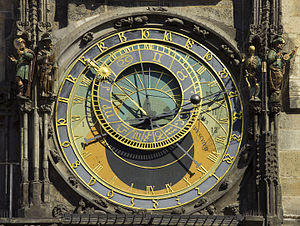
1410 / Begivenheder
Verdens ældste, fungerende astronomiske ur i Staré Město, Prag, Tjekkiet, blev installeret i 1410 af urmagerne Mikuláš fra Kadaň og Jan Šindel.
Regent i Danmark: Margrete 1. 1387-1412 og formelt Erik 7. af Pommern 1396-1439